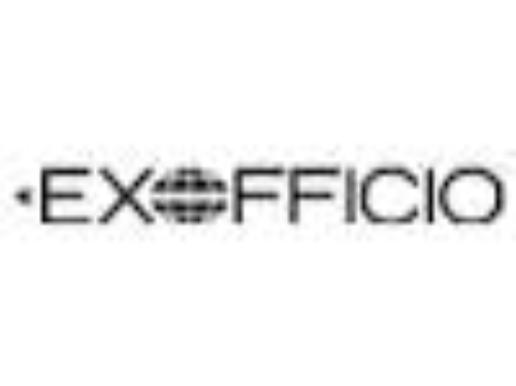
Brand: Exofficio
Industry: Clothes